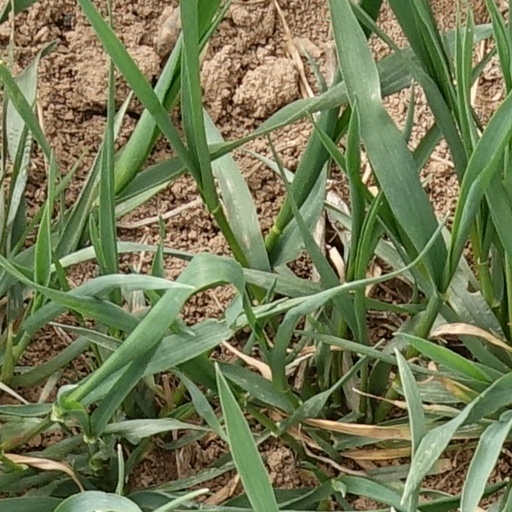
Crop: wheat